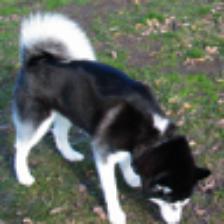
Label: NonHuman